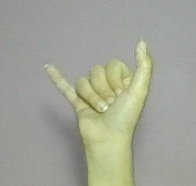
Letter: ya